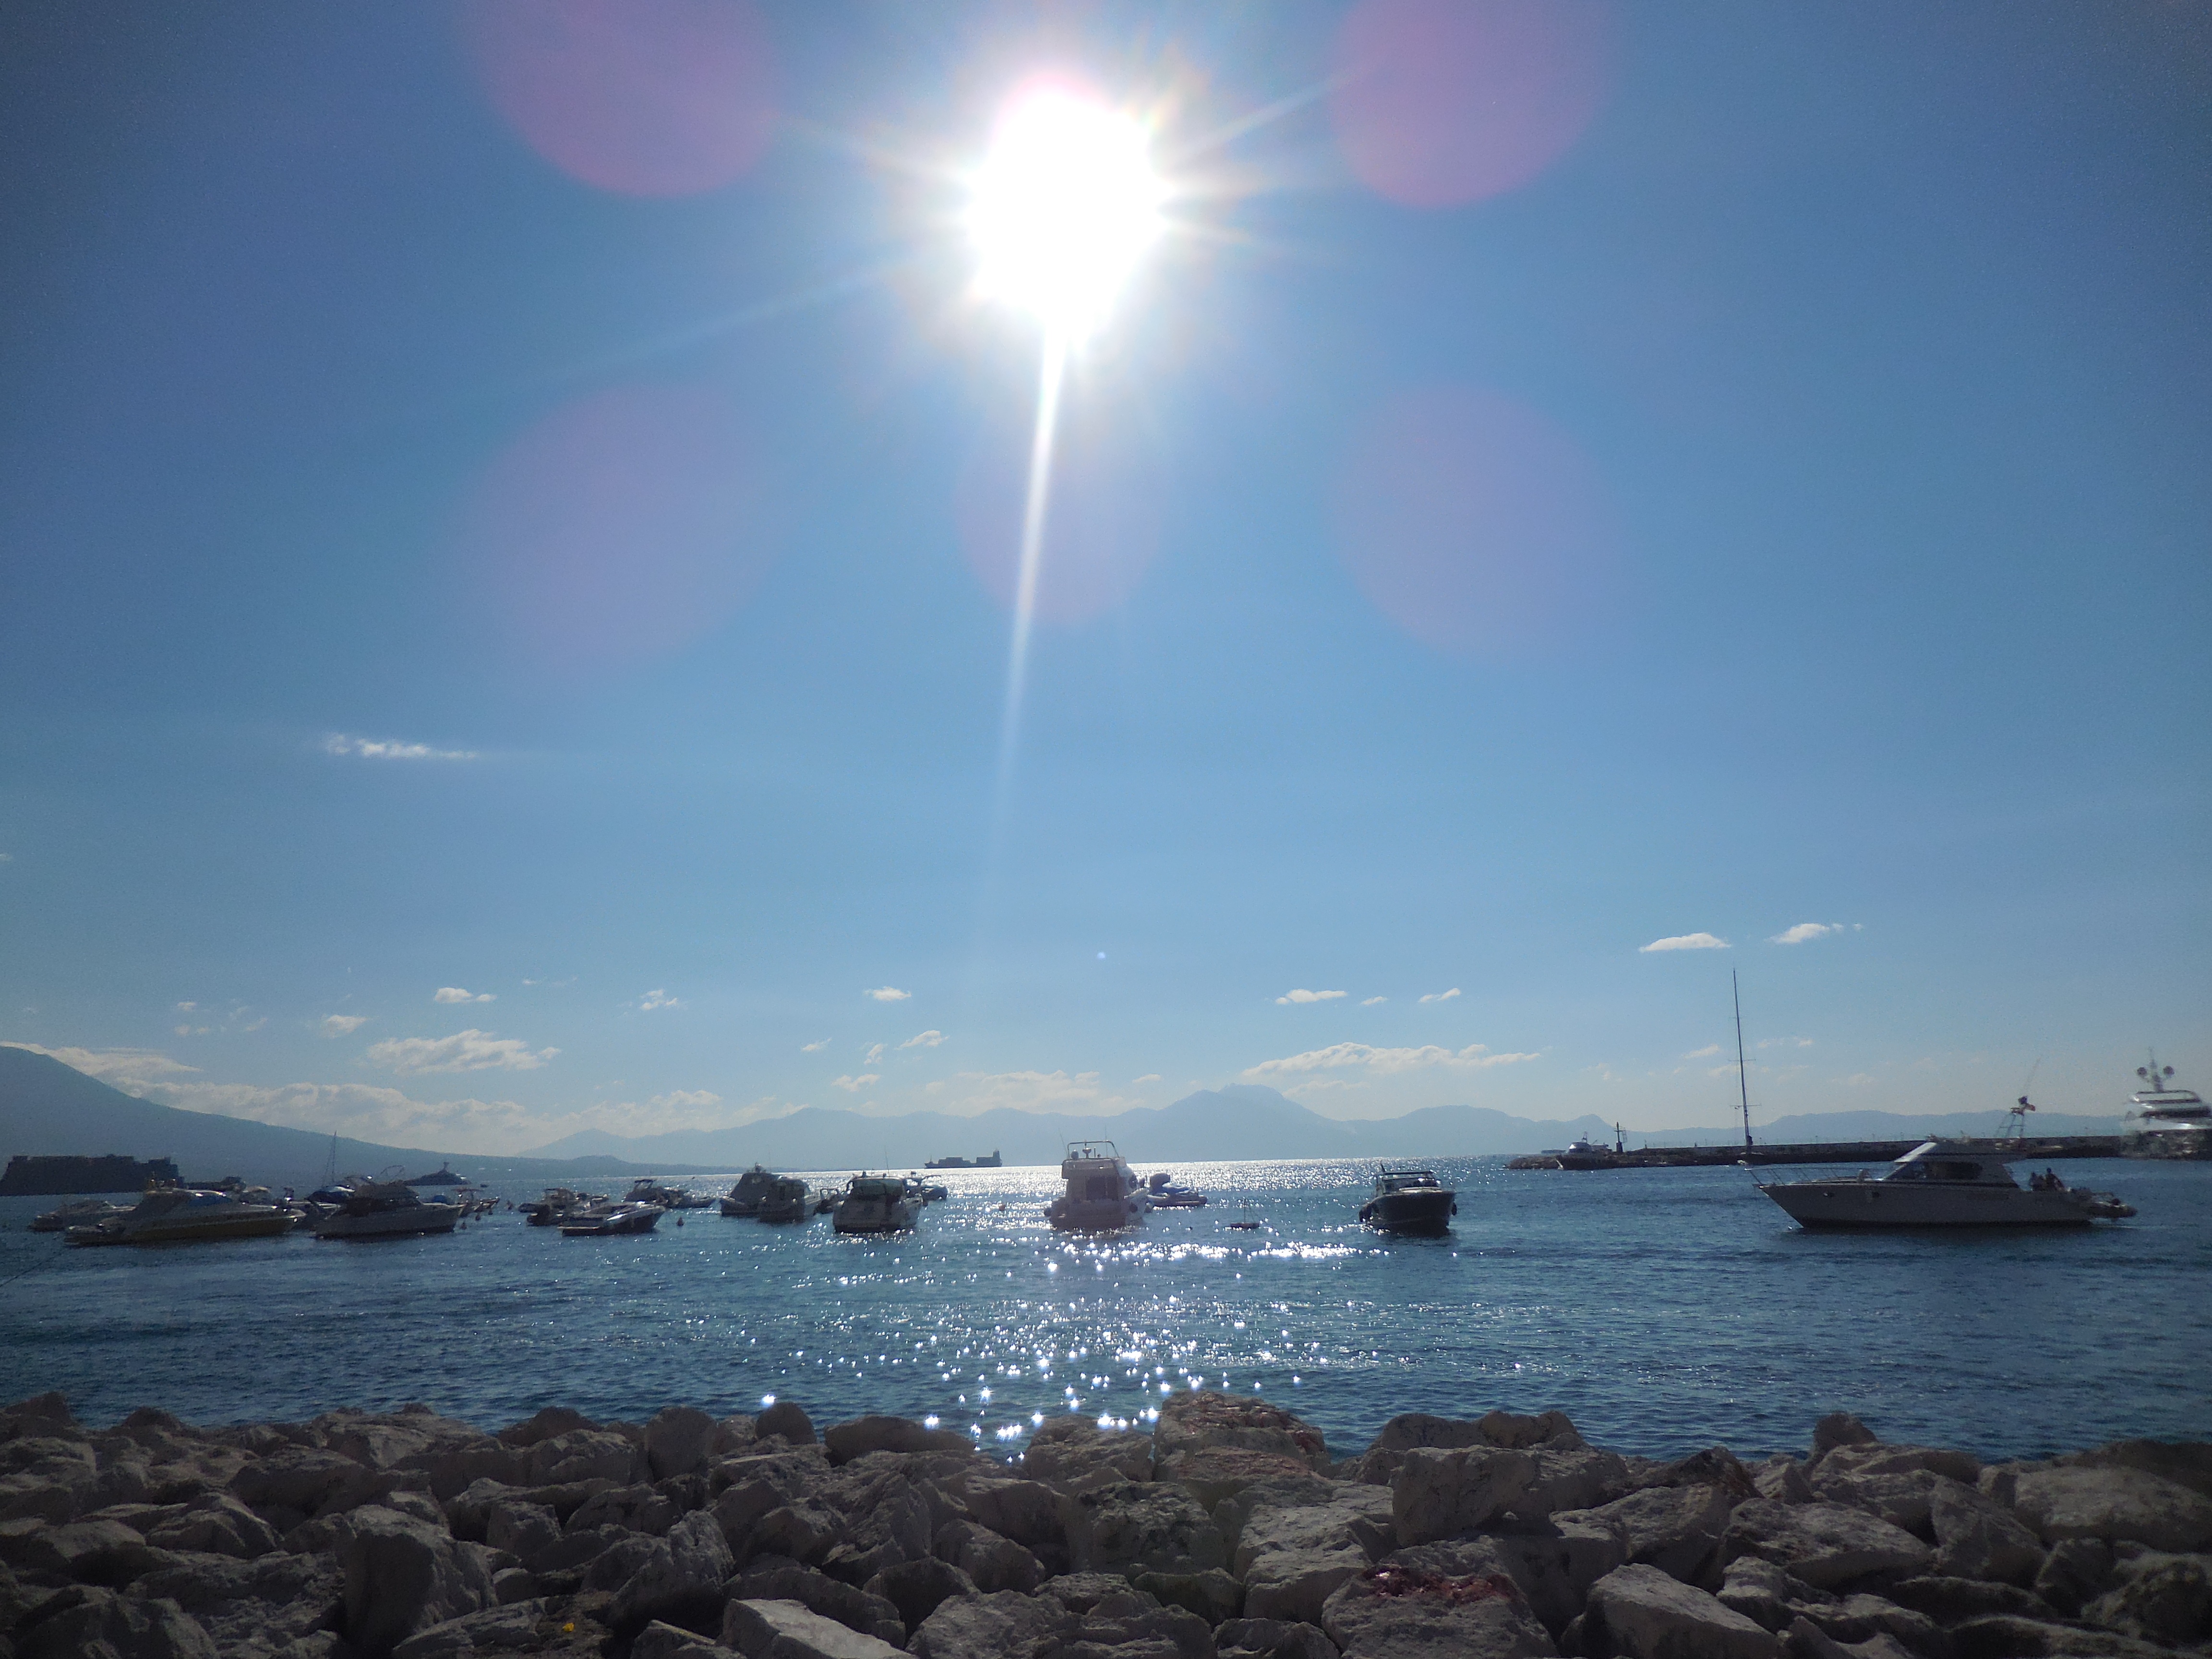
beach, sea, coast, ocean, horizon, cloud, sky, sun, sunrise, sunset, sunlight, morning, shore, wave, dawn, dusk, evening, reflection, bay, body of water, cape